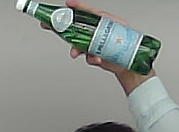
Product: sanpellegrino_water